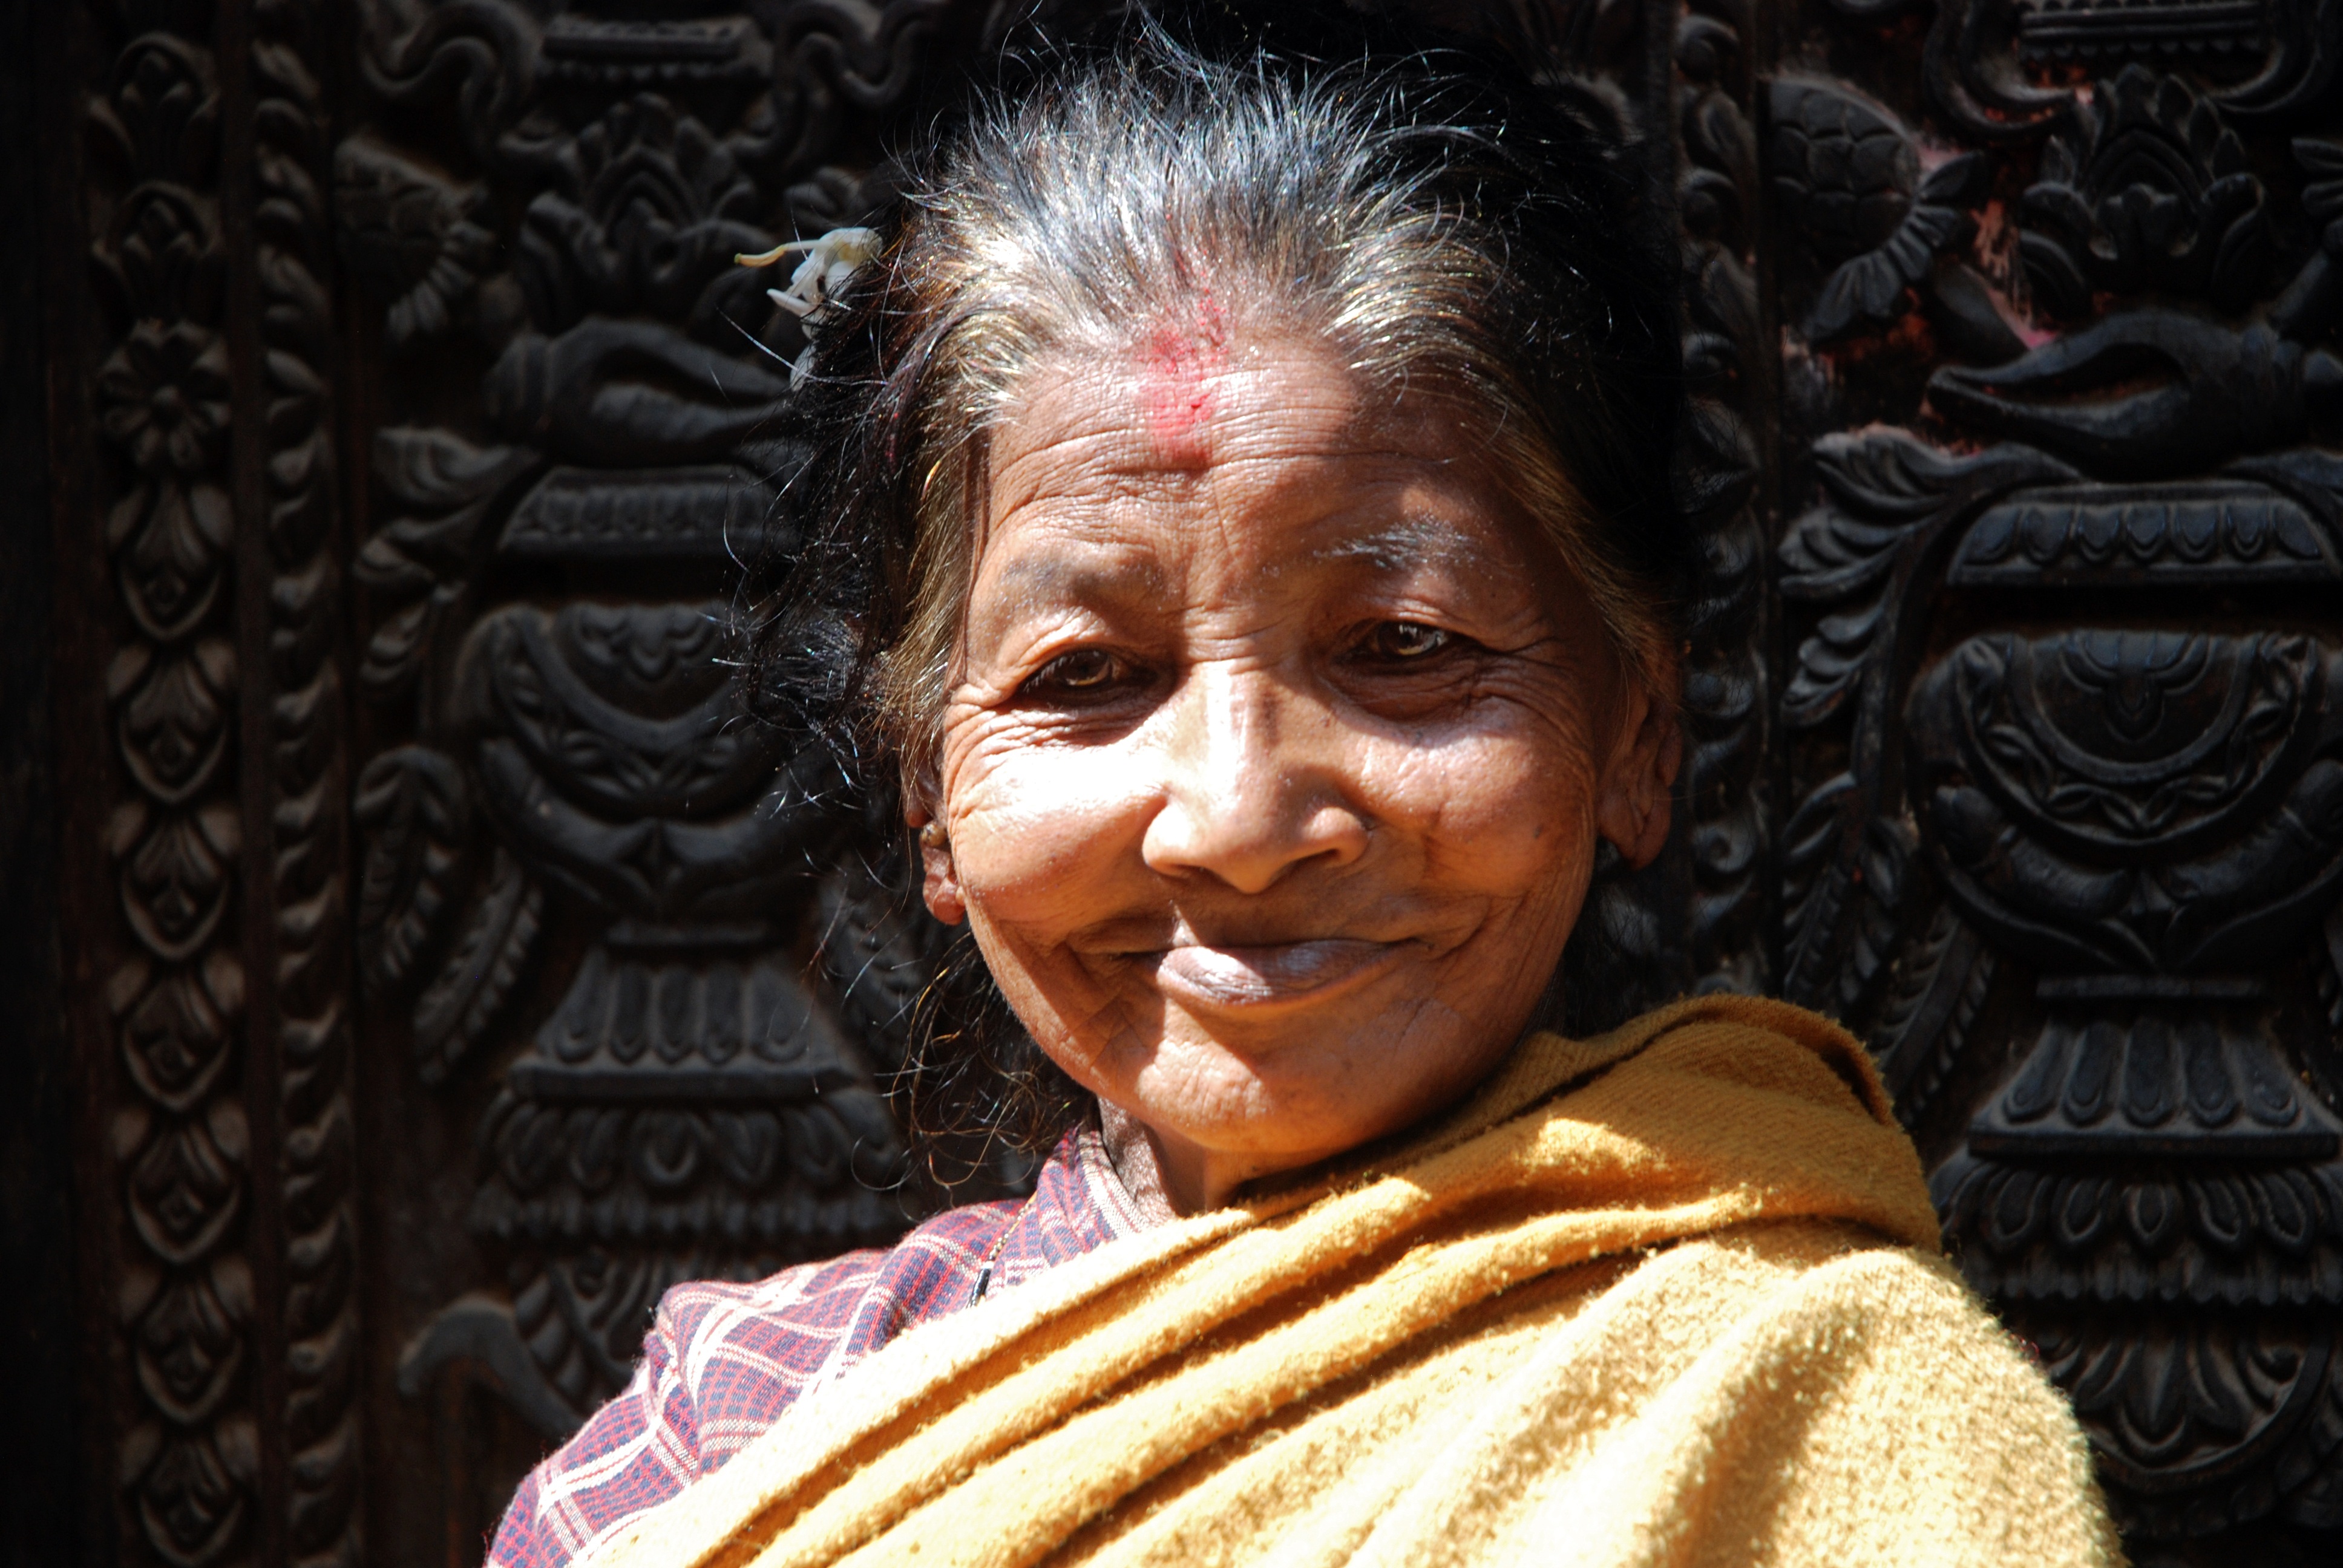
person, people, portrait, religion, nepal, temple, head, senior, image